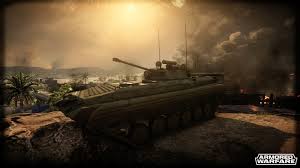
Label: BMP